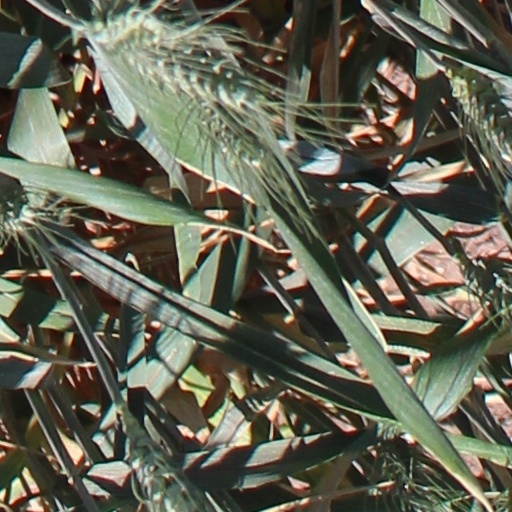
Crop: wheat